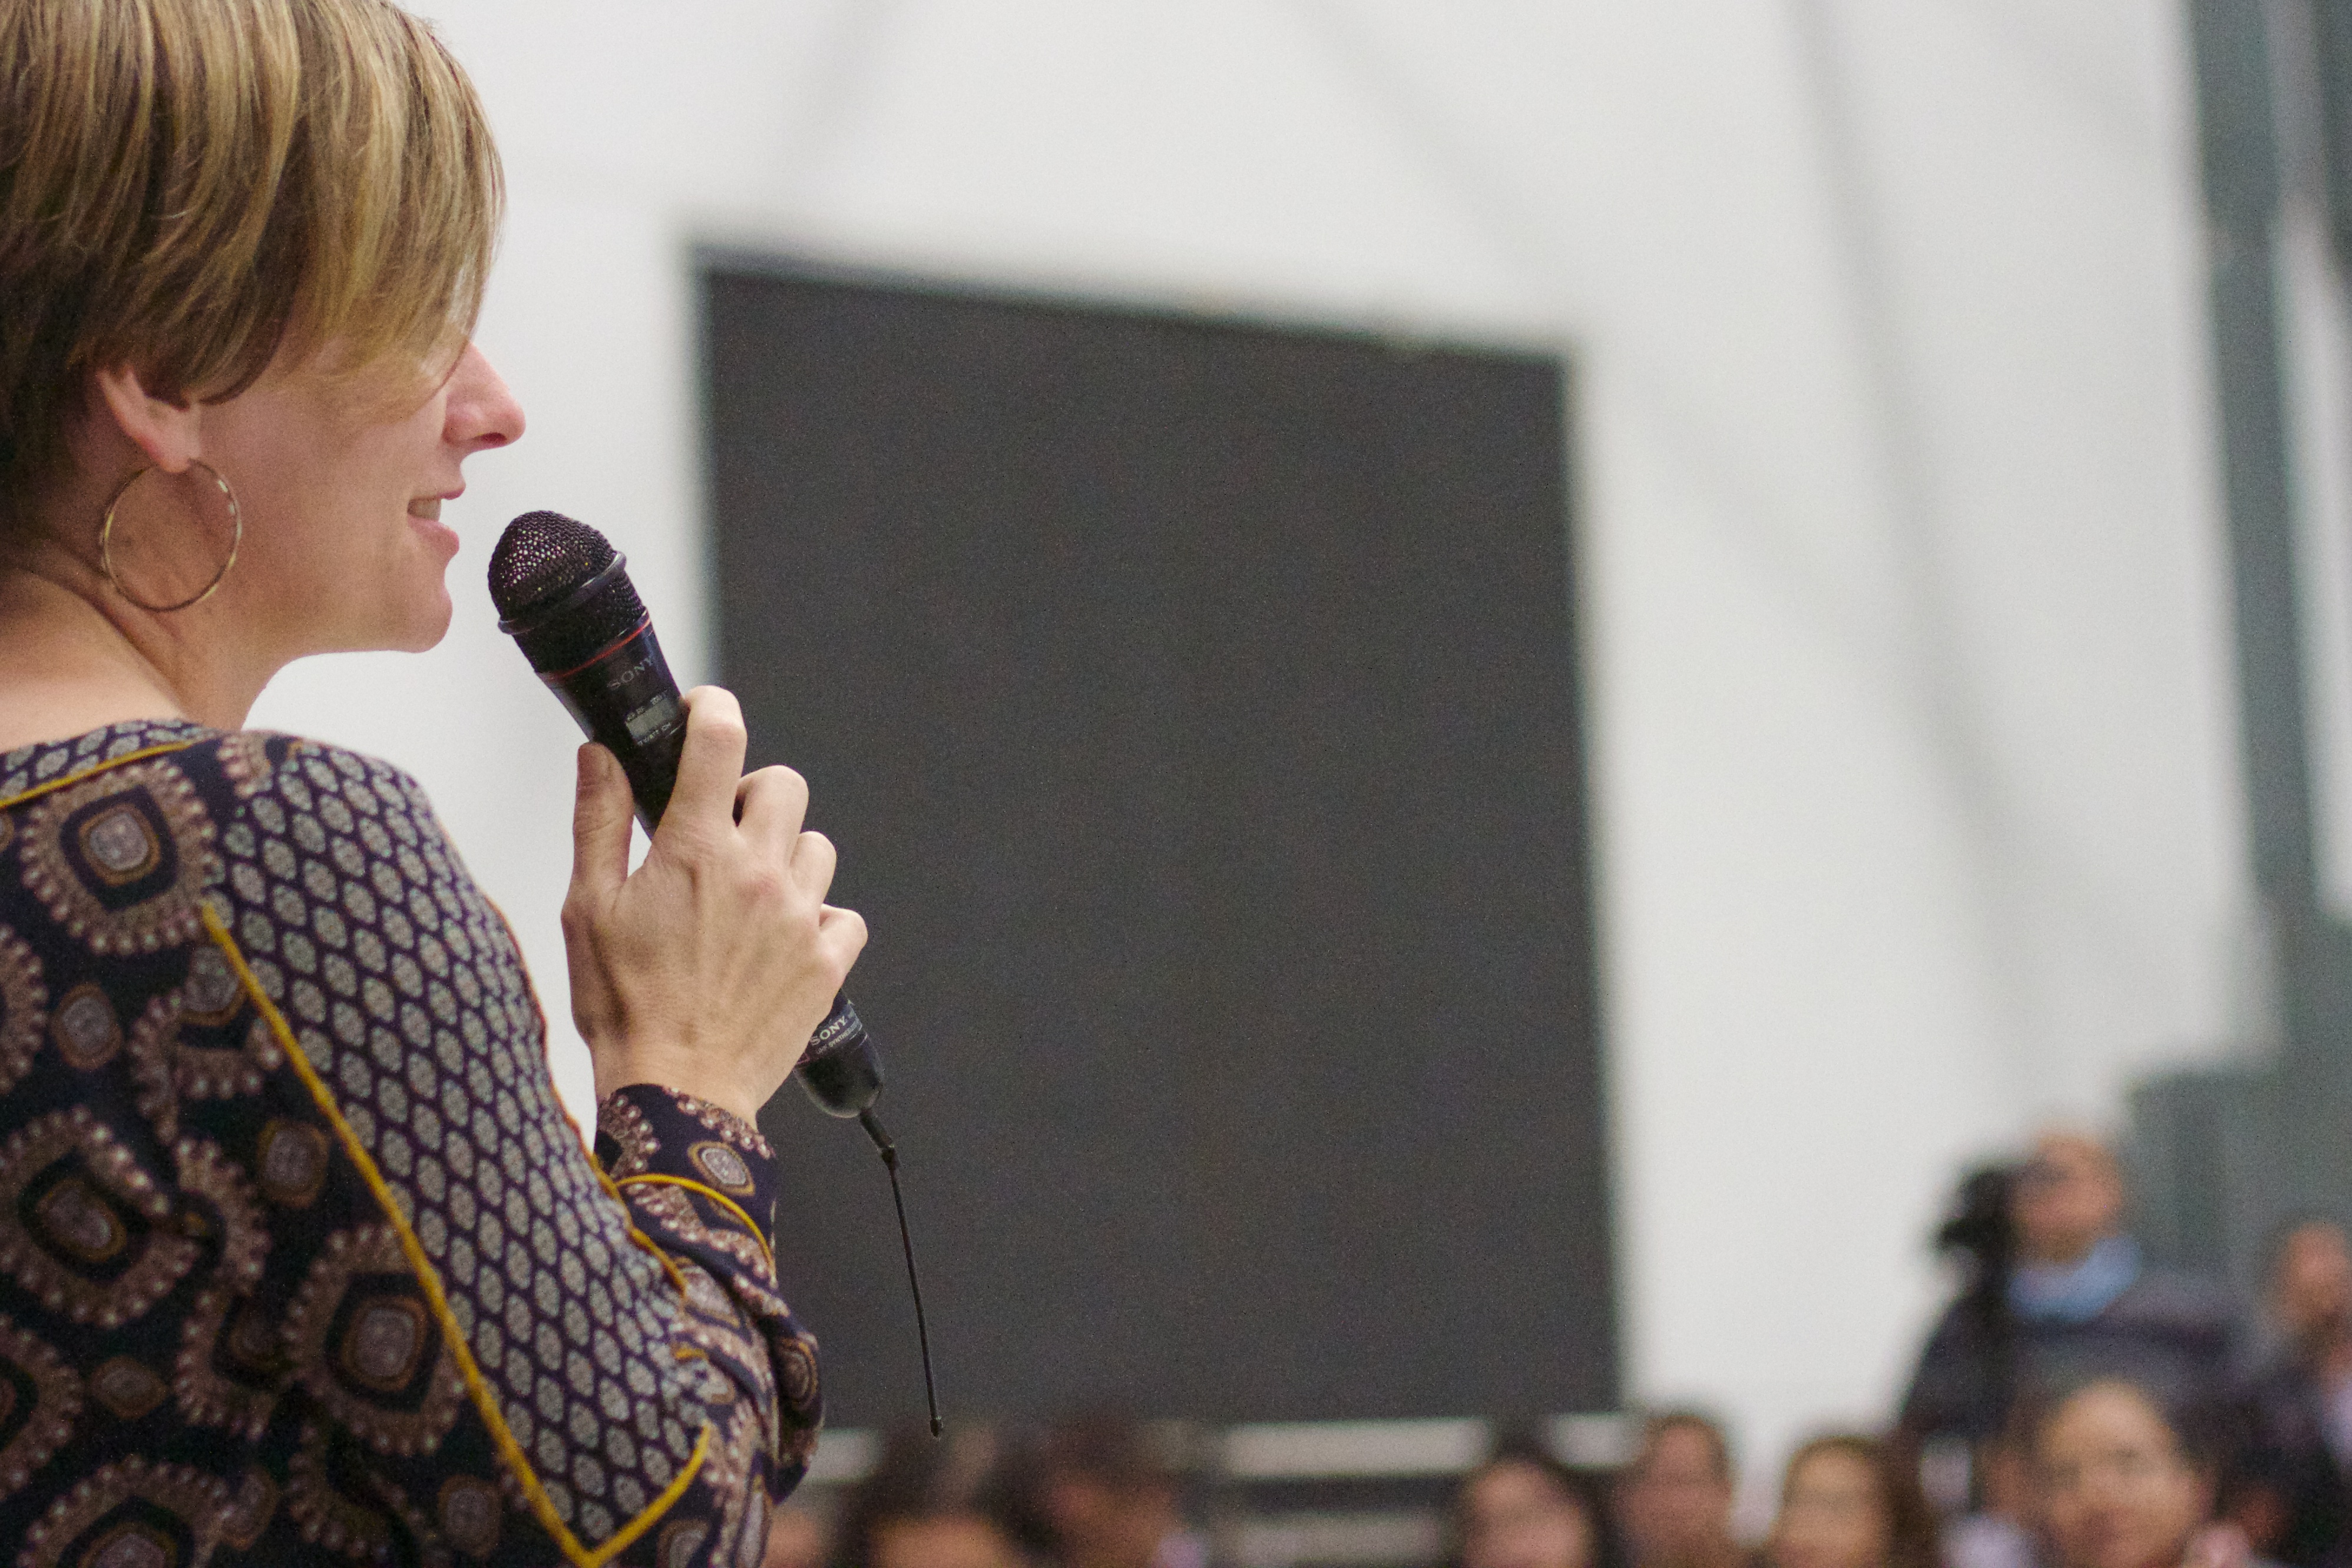
audience, performance, singing, udgagora